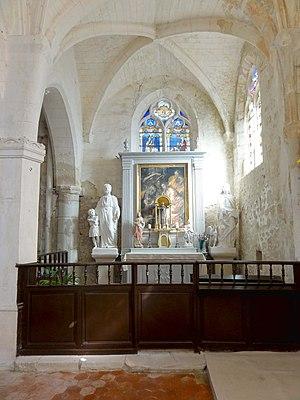
Intérieur de l'église - voir titre.
L'église Saint-Martin est une église catholique paroissiale située à Belle-Église, en France. Contrairement à ce qu'annoncent ses élévations extérieures dénuées de caractère, c'est un édifice d'une surprenante complexité, qui n'est que le résultat des agrandissements et remaniements successifs depuis la fin du XIIᵉ siècle. Seulement la base du clocher roman de la fin du XIᵉ ou du premier quart XIIᵉ siècle subsiste d'origine. Elle se caractérise par sa voûte en berceau, sa grande profondeur et ses murs très épais. Le reste du chœur et de ses deux collatéraux est gothique. Il n'y a guère deux travées analogues, et la plupart des styles architecturaux sont représentés. Cependant, la plupart des travées a été bâtie avec grand soin, et l'architecture des parties orientales est tout sauf rustique. L'on trouve même des éléments remarquables par leur qualité, telles que les voûtes à six branches d'ogives du chœur et du croisillon nord avec leurs supports, ou par leur originalité. L'édifice n'est pas protégé au titre des monuments historiques, mais plusieurs éléments de son mobilier et quatre vitraux le sont en revanche.